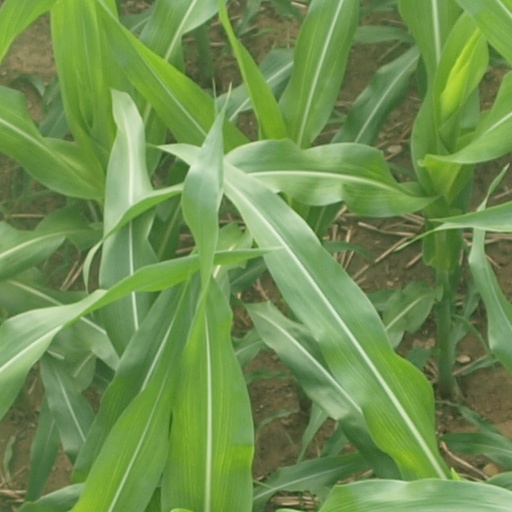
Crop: maize; corn